Netherlands–South African Railway Company

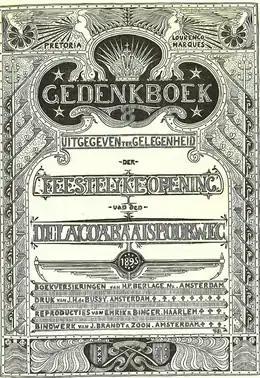

The Portuguese line from Delagoa Bay had already reached the border on 14 December 1887, but the first train from Delagoa Bay only entered Komatipoort on 1 July 1891, when the NZASM's contractors completed the bridge across the Komati River. The line from Komatipoort to Nelspruit was completed by 20 June 1892. Waterval Boven was reached on 20 June 1894 and Balmoral, near Witbank, on 20 October 1894, connecting with the line which had simultaneously been built eastwards from Pretoria.